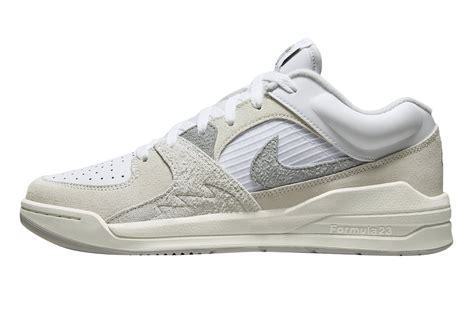
Brand: Jordan
Model: Stadium 90